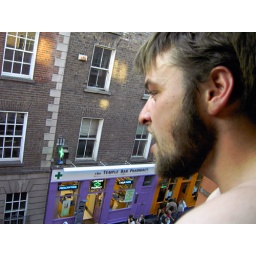
... in Temple Bar where we blared drum and bass and pink floyd out the windows until we repaired to the...